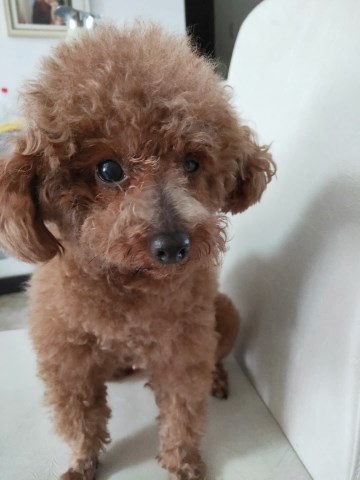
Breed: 7449-n000128-teddy